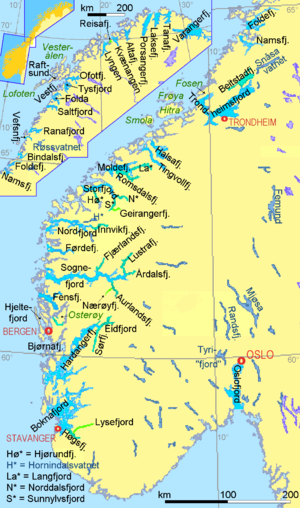
Varangerfjord